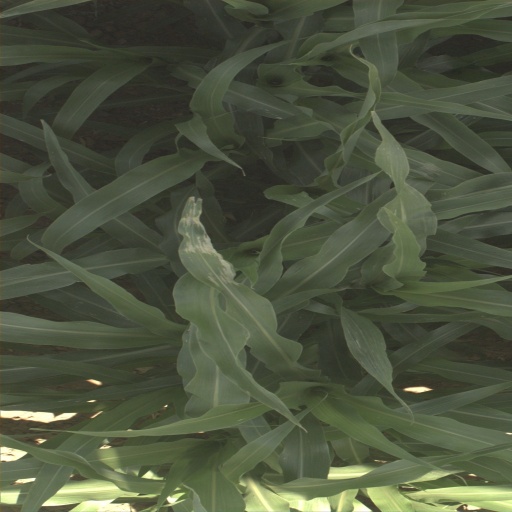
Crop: sorghum